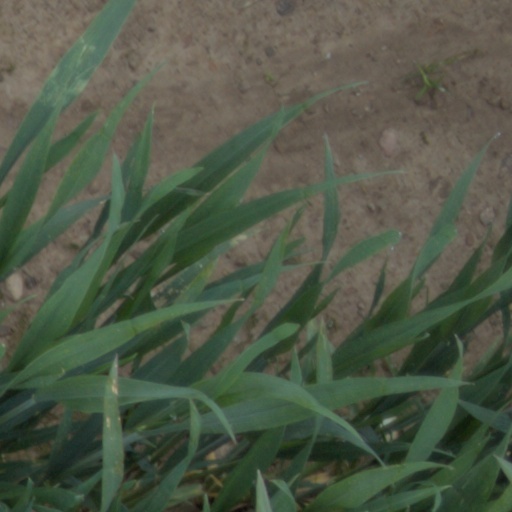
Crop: wheat